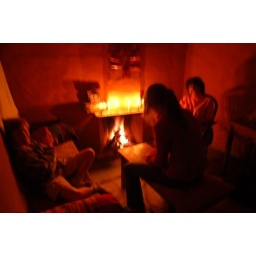
Christmas eve in our wee lakeside cottage with candles and christmas paper tree decoration